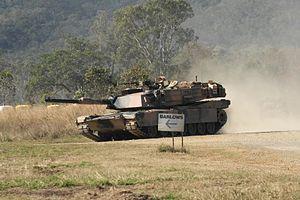
Le char M1 Abrams est char de combat américain de deuxième génération, numéroté M1.